Tekur Subramanyam

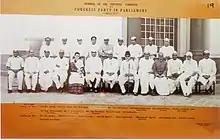
Congress Party in Parliament- Members of Executive Committee 1956–1957

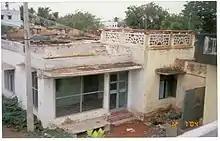
House where Tekur Subramanyam lived in Ballari

When his term as MP came to an end in 1967 he received a personal letter from then PM Mrs. Indira Gandhi- "We shall miss you in the new Lok Sabha but I sincerely hope your advice and guidance will continue to be available to me". Former President Venkataraman in a message said "Quiet and unostentatious by disposition, Tekur was a model legislator, he spoke briefly and effectively. He was respected by all the members of the Lok Sabha. Tekur ‘s life serves as a role model for succeeding generations of public and political workers". Mr.C.Subrmaniam another close associate of Tekur –former Union Agriculture Minister and former Governor of Maharastra says "I had the pleasure of knowing him when I was in Madras and later in Lok Sabha between 1962–1967 as MP. Tekur ‘s life is a shining example of how a politician should function. It would be appropriate for his life to be projected for the younger generation to follow". Former Prime Minister Dr.Manmohan Singh in a message to Dr.Tekur Ramanath (Tekur’son) says "Shri. Tekur Sunrhmanyam was a prominent leader of our country who was a freedom fighter and eminent parliamentarian. His life and works will continue to inspire generations of Indian people in years to come." Mr.MY Ghorpade former Minister and for whom Tekur was his political Guru and mentor mentions "Tekur was a gentle soul who radiated goodness and goodwill towards all. He was a true Gandhian. to him freedom was not just political but freedom from all kinds of deprivations and disparities. He recognized divinity in all human beings. To him elected positions were opportunities for service and not for power and money. He lived in a small house in Ballari and died in the same house."